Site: brandenburg
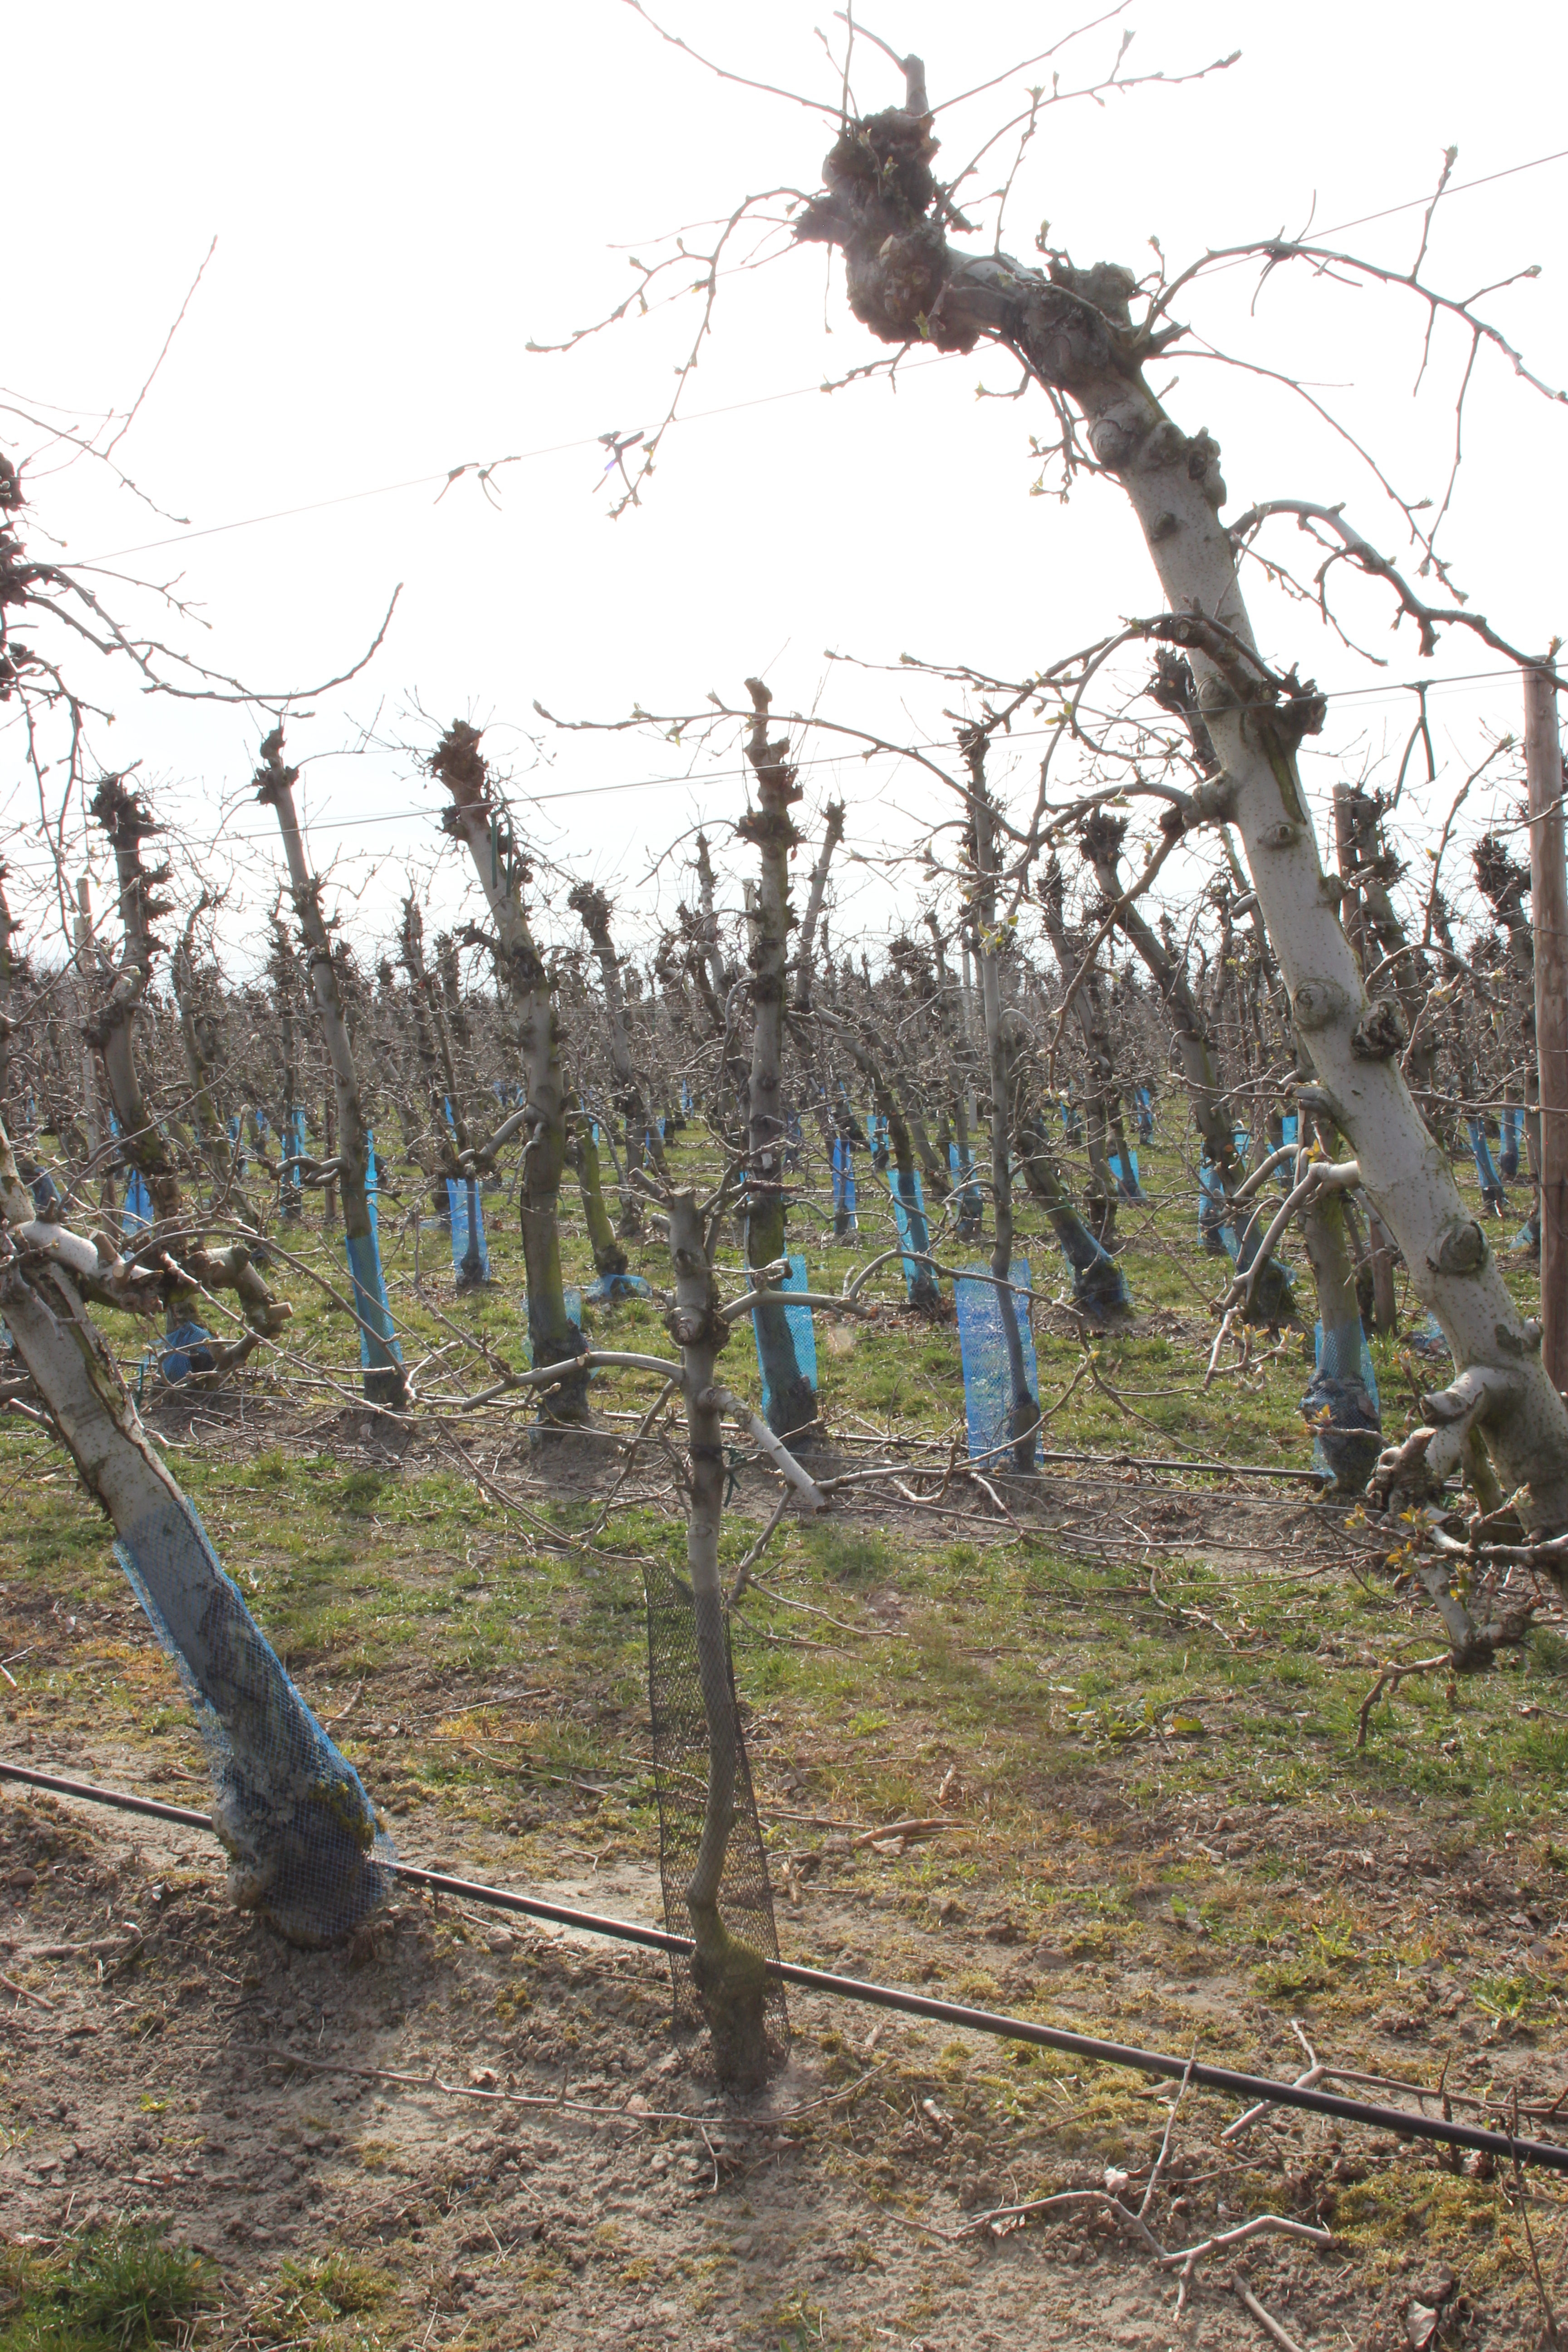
Growth stage (BBCH 54): Inflorescence emergence